Vaughn Taylor (actor)

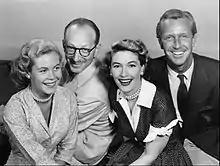
Ensemble cast of "Robert Montgomery Presents" (from left): Elizabeth Montgomery, Vaughn Taylor, Margaret Hayes and John Newland

Taylor portrayed Horatio Frisby on the comedy series "Johnny Jupiter". He was also a regular performer on "Montgomery's Summer Stock", which was a summer replacement for "Robert Montgomery Presents" from 1953 through 1956.